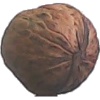
Label: Walnut 1